Hillersdon House

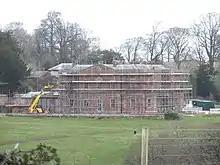
The south-west front of Hillersdon House undergoing restoration in 2012

Hillersdon House was built in 1848 by William Charles Grant, a Lieutenant of the First (Kings) Dragoon Guards and a nephew of Sir William Grant (1752–1832), Member of Parliament, Solicitor General and Master of the Rolls. Grant purchased the estate in about 1847. In 1843 Grant had married Maria May (d.1891), a noted pteridologist. and W.C. Grant built the surviving house to replace the earlier house which was in a dilapidated state, and which had been offered for rent in the early 19th century.